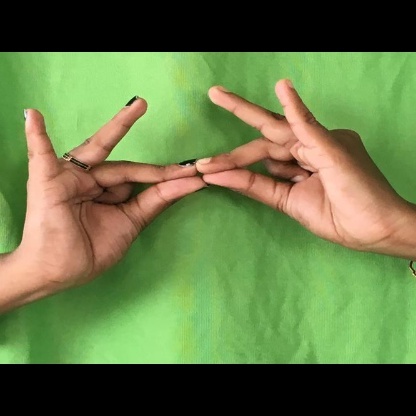
Mudra: Sakata